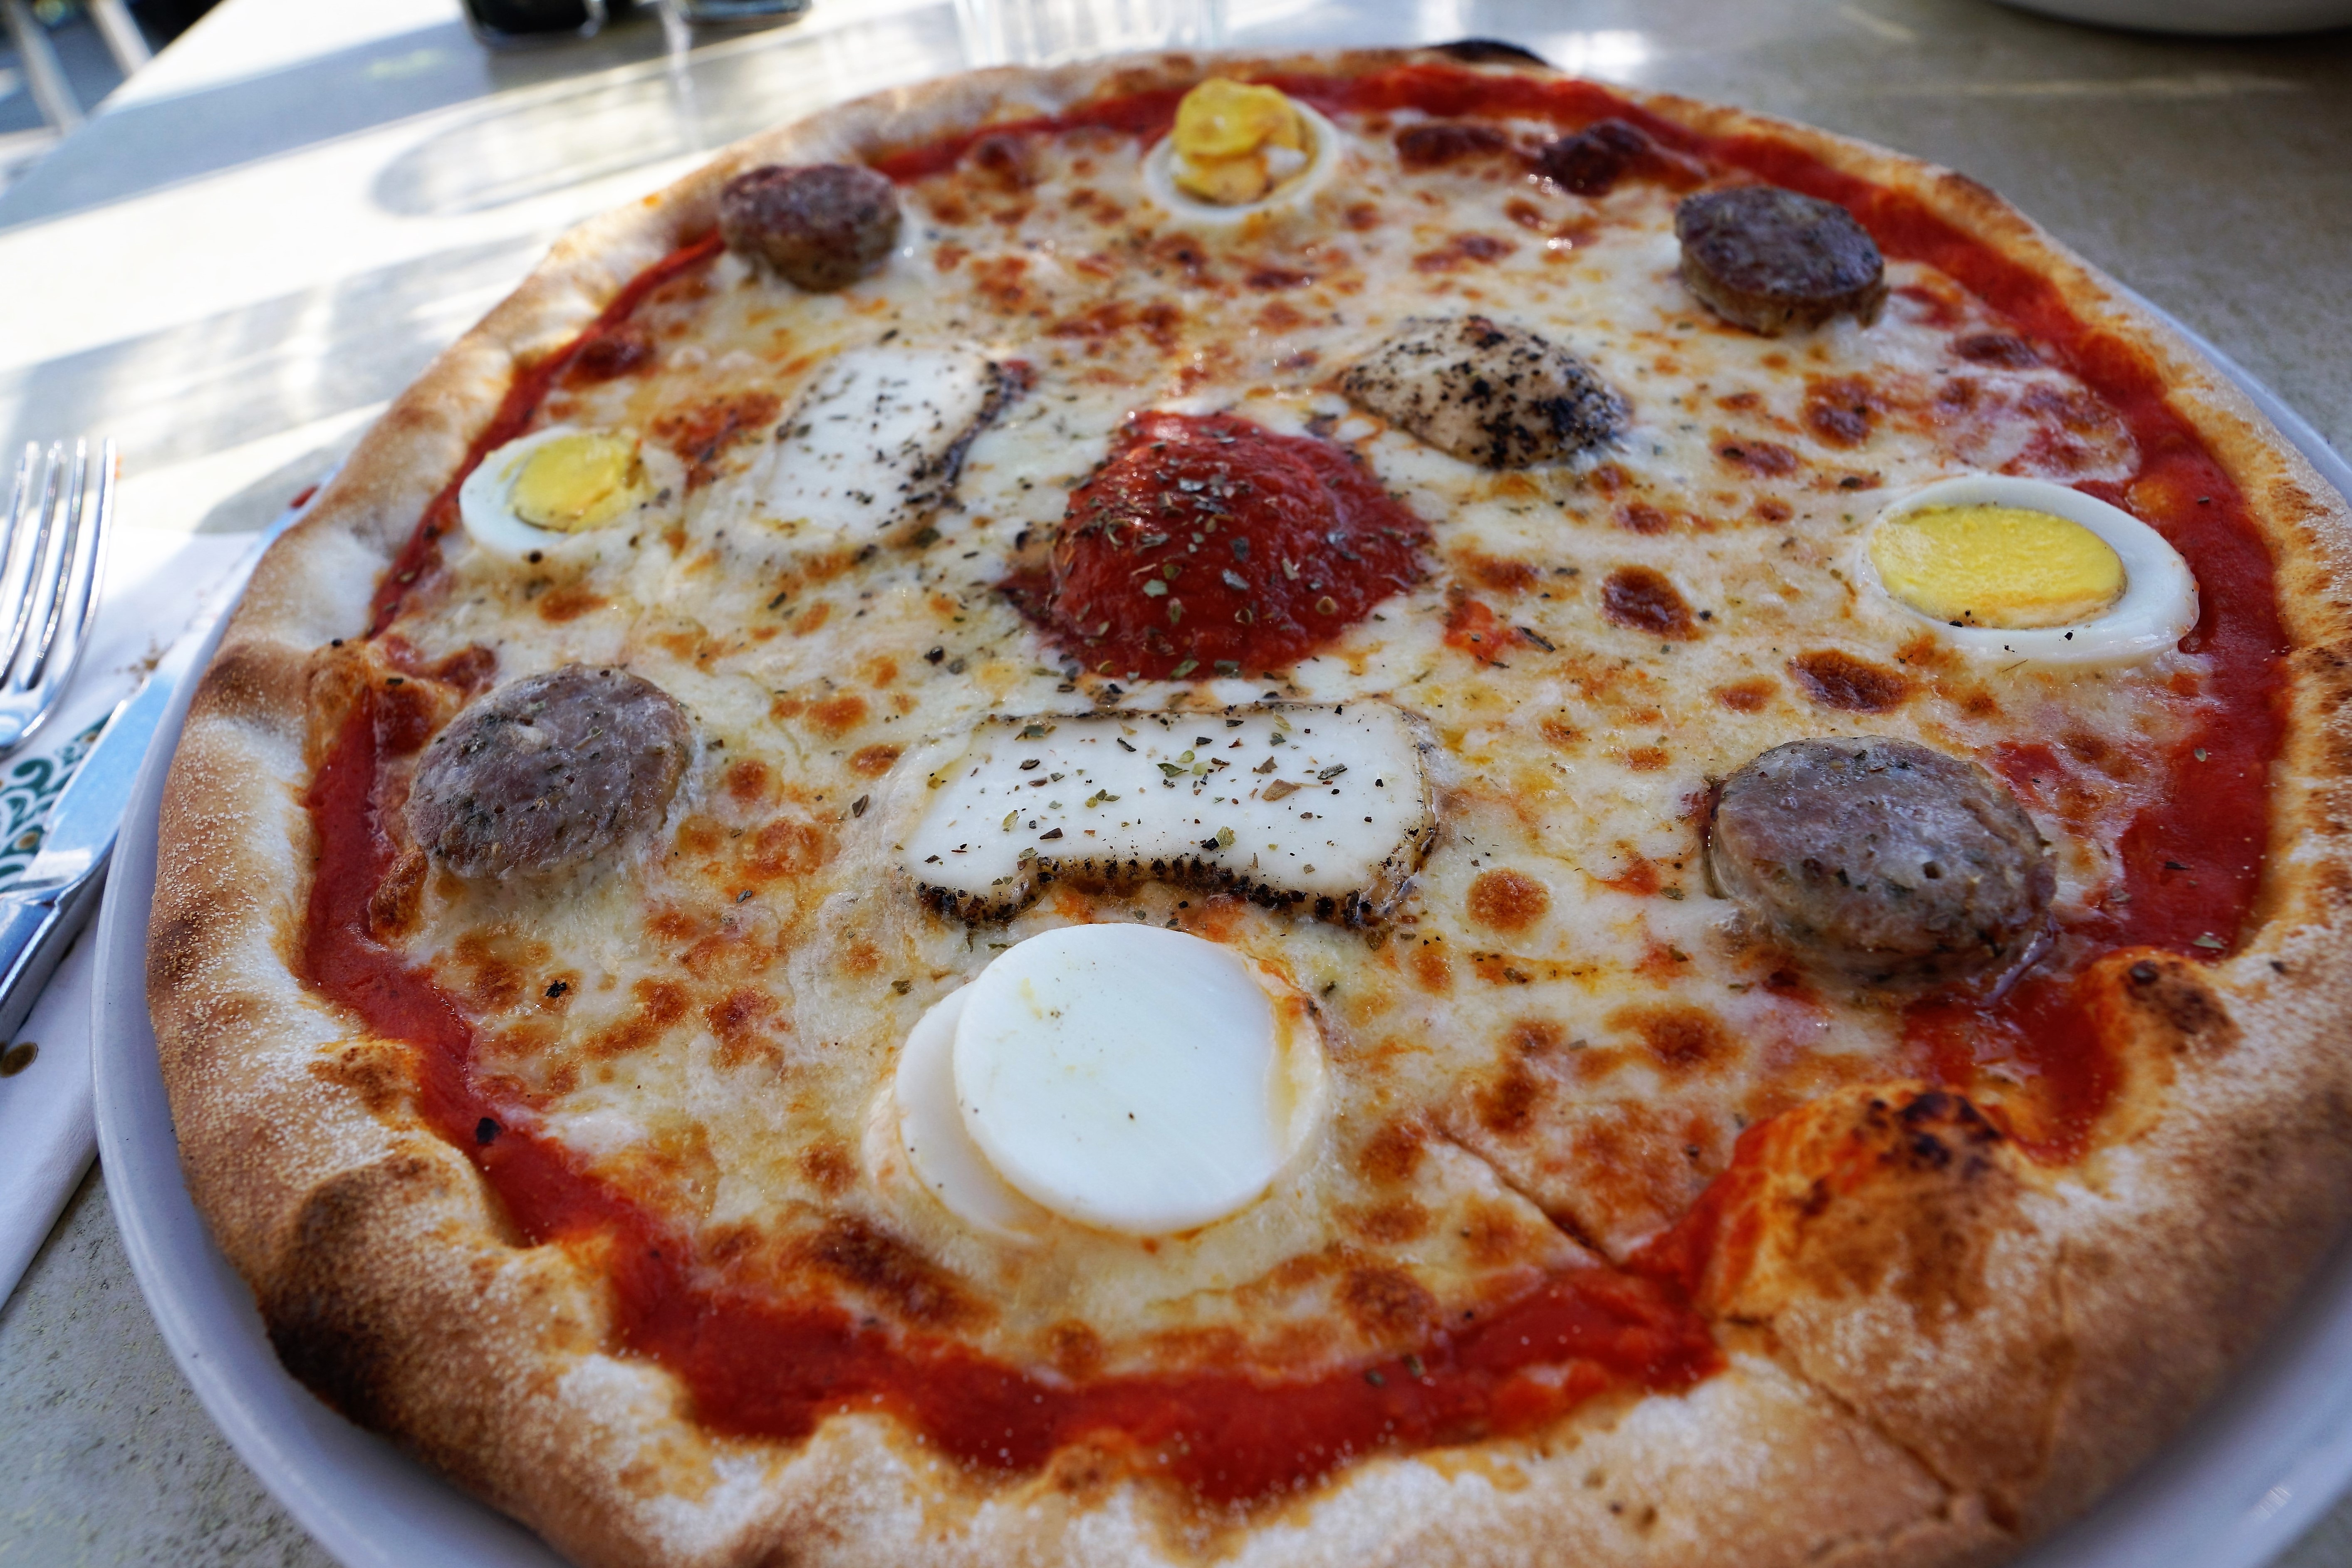
dish, meal, food, italy, eat, meat, cuisine, delicious, bread, dough, pizza, egg, cheese, tomato, sausage, pepperoni, fat, nutrition, malta, thick, italian, unhealthy, italian food, pizza cheese, culinary art, european food, sicilian pizza